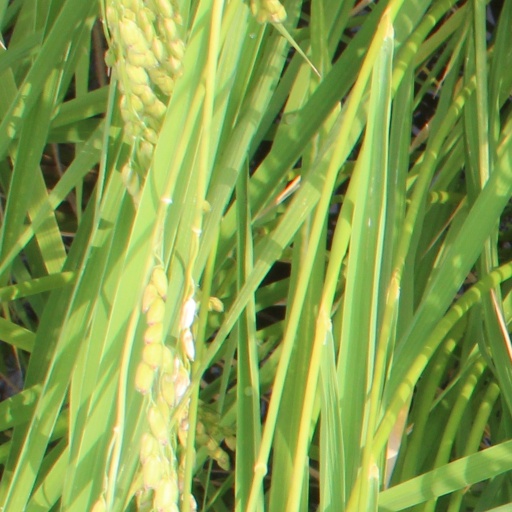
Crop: rice